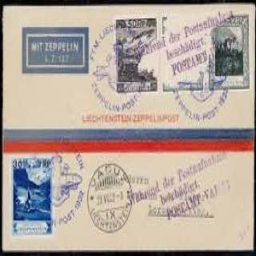
Liechtenstein PostalMuseum